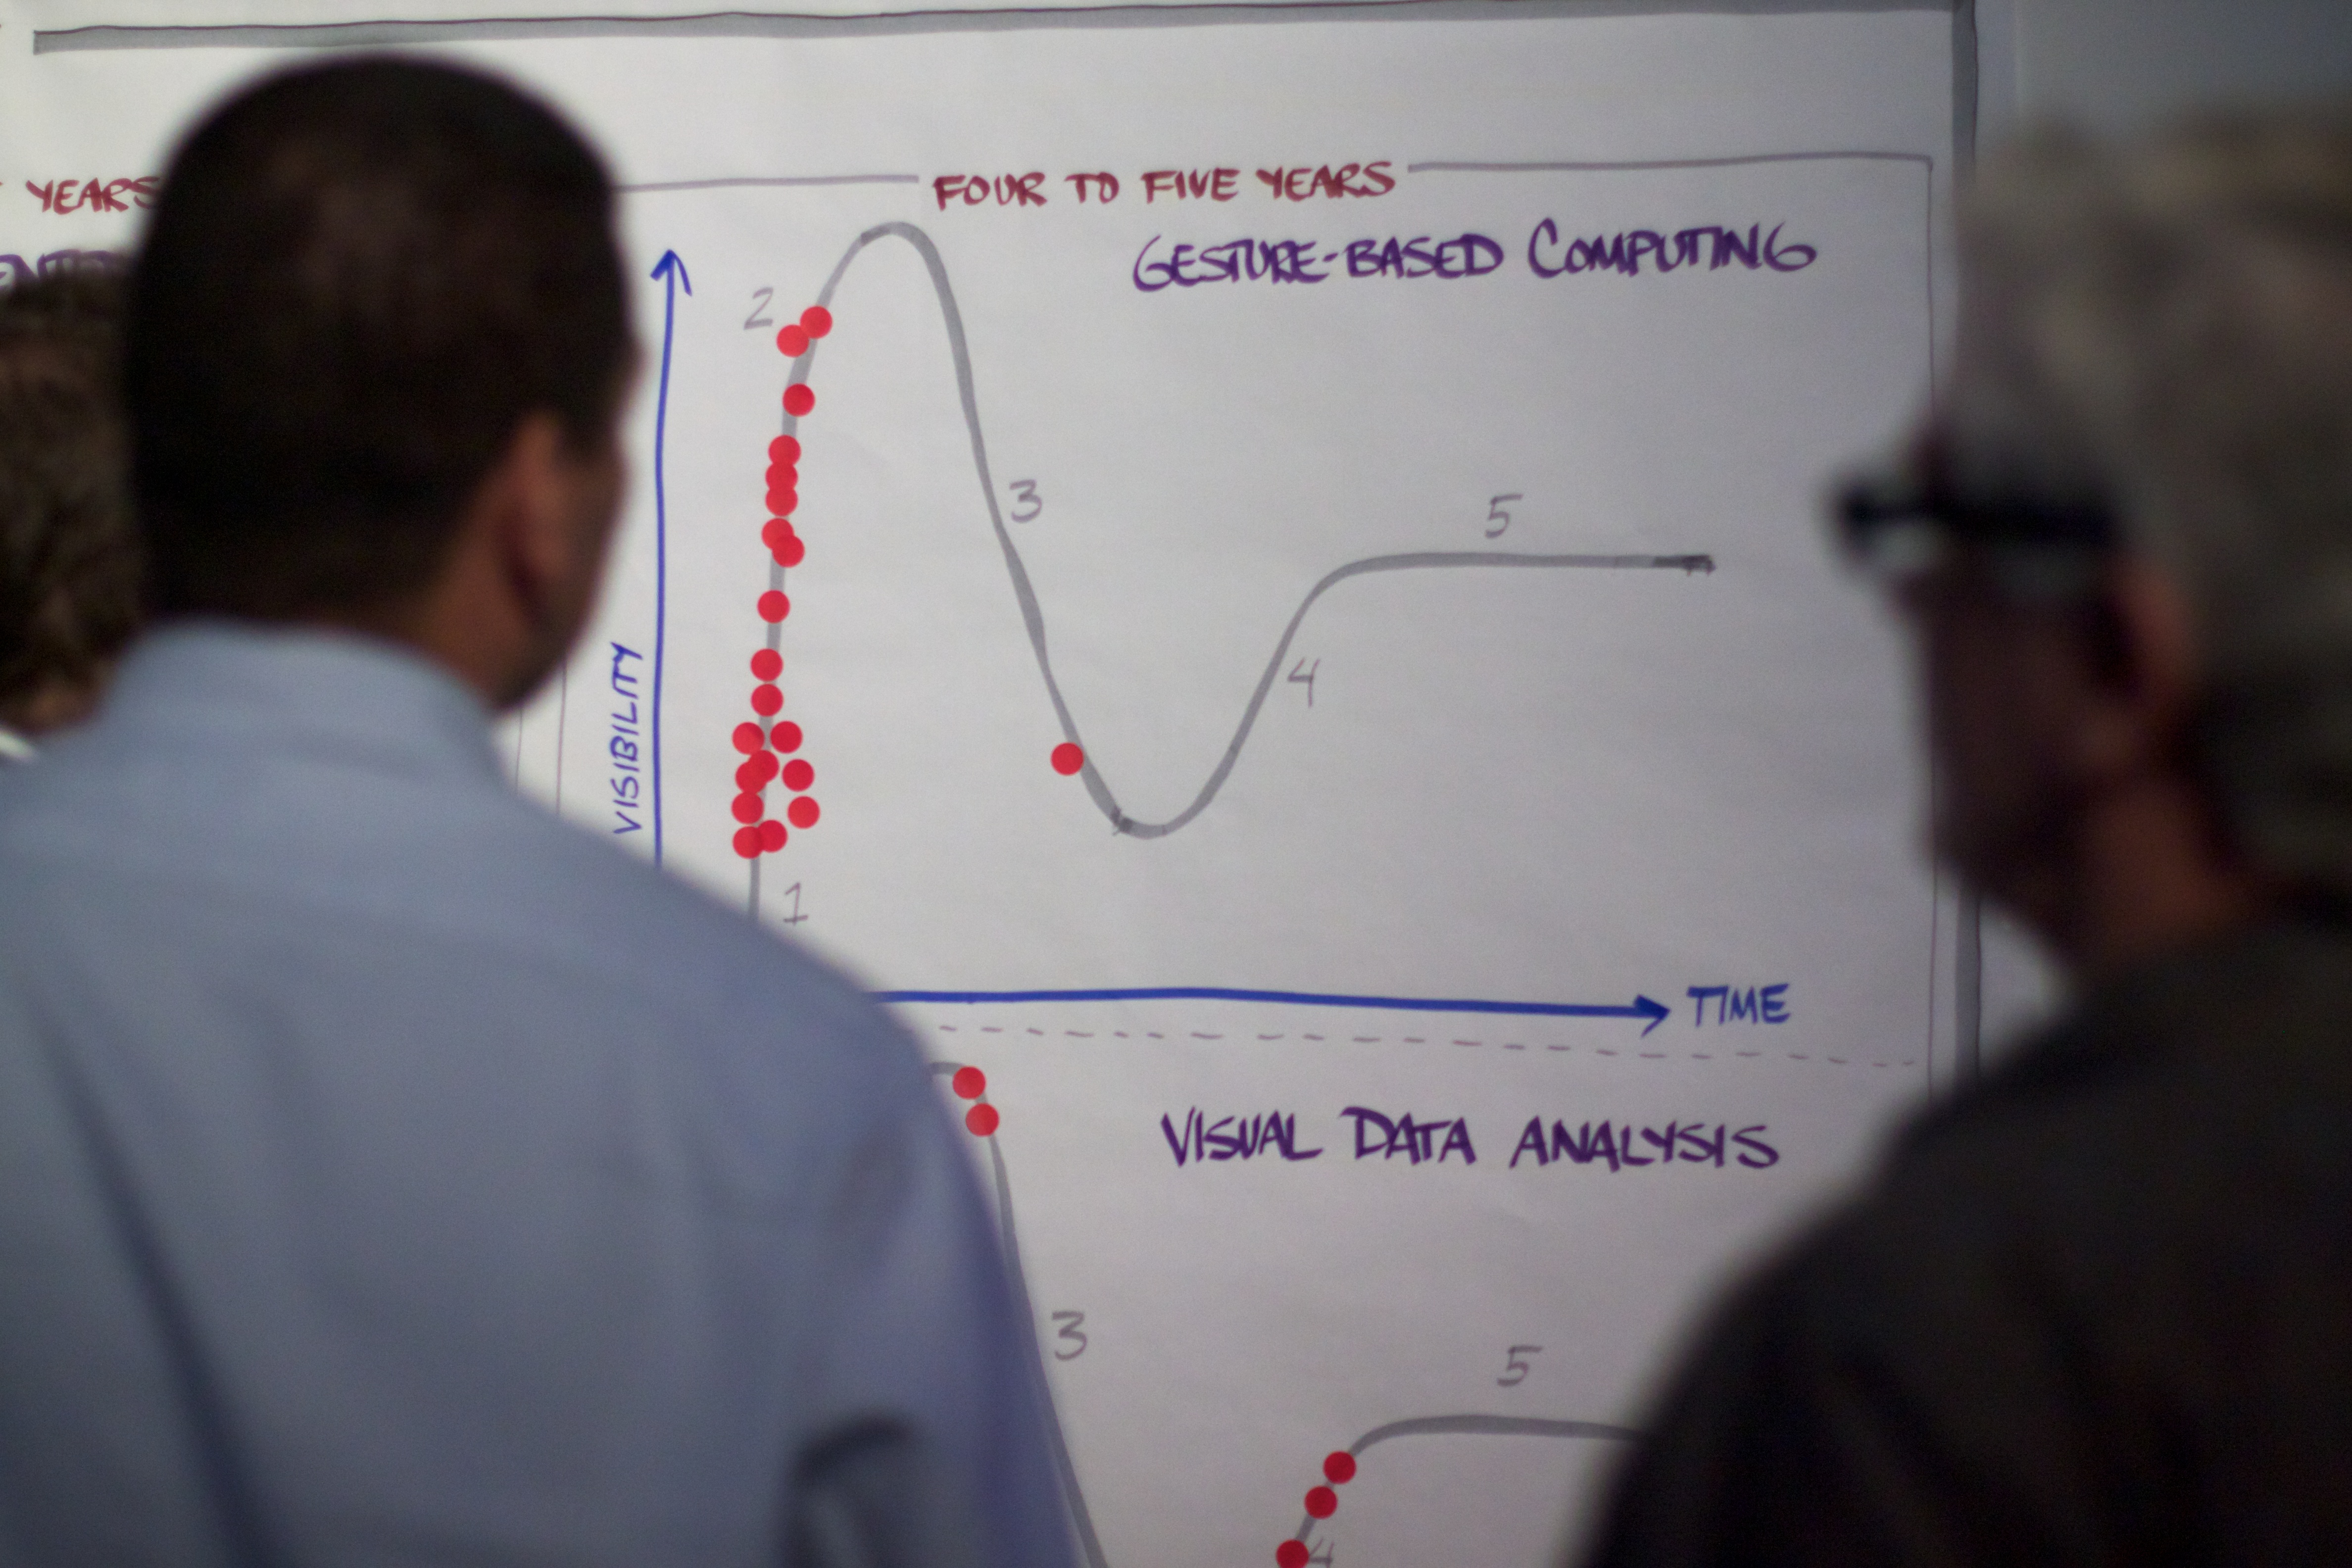
energy, education, hz10anz